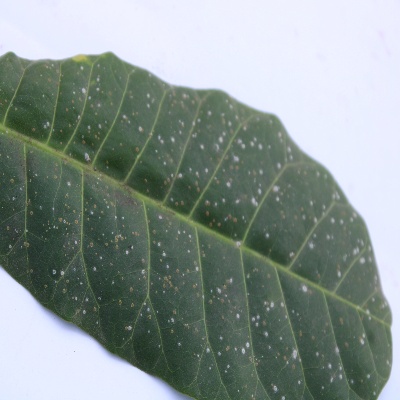
Crop: Cashew
Condition: red rust